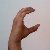
The image shows a hand gesture representing the letter 'C' in Indian Sign Language.